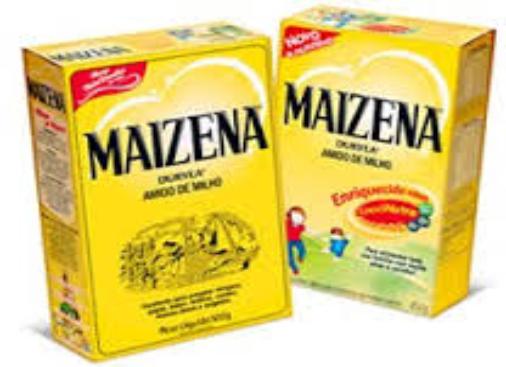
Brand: Maizena
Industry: Food